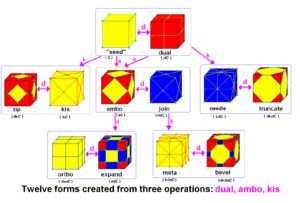
La notation de Conway des polyèdres est une notation des polyèdres développée par le mathématicien John Horton Conway. Elle est utilisée pour décrire des polyèdres à partir d'un polyèdre « mère » modifié par diverses opérations. Les polyèdres mères sont les solides de Platon.